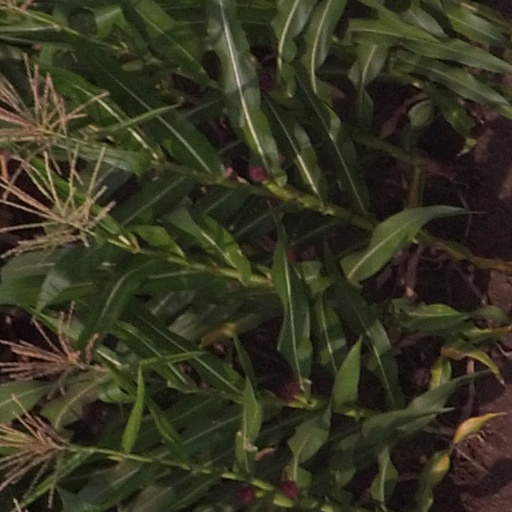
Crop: maize; corn